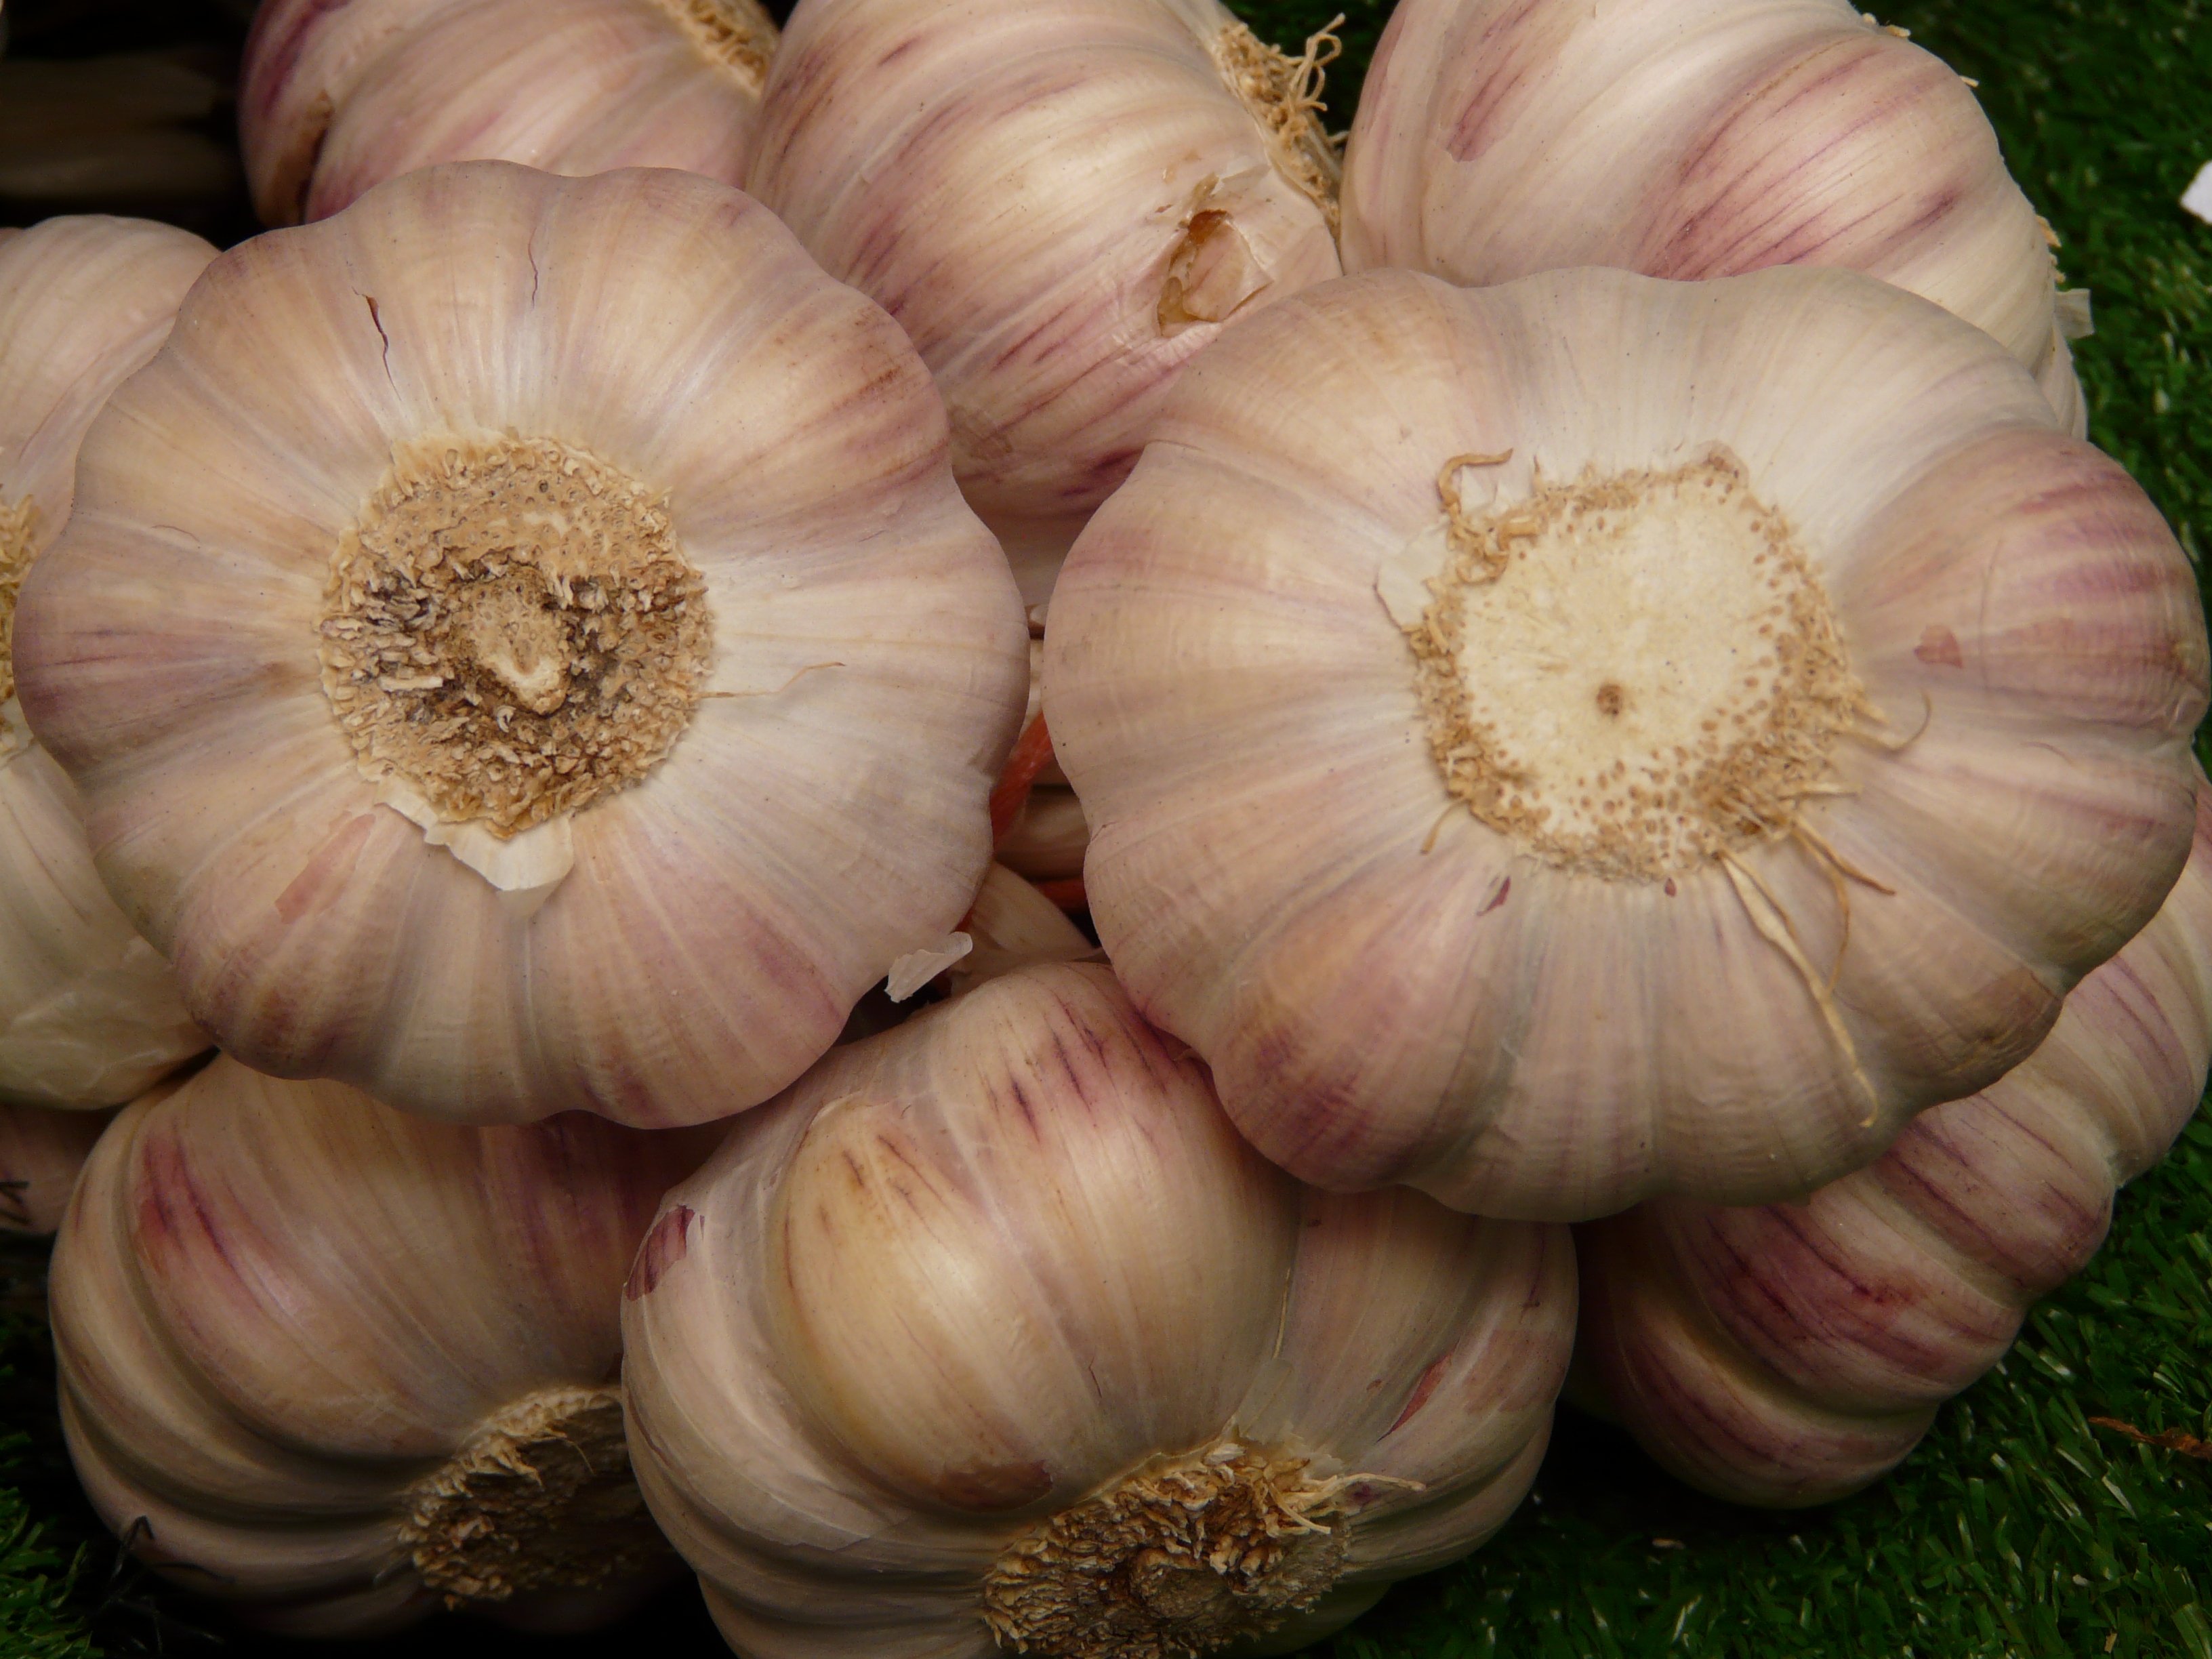
plant, food, garlic, produce, vegetable, eat, onion, smell, substantial, flowering plant, tuber, shallot, land plant, onion genus